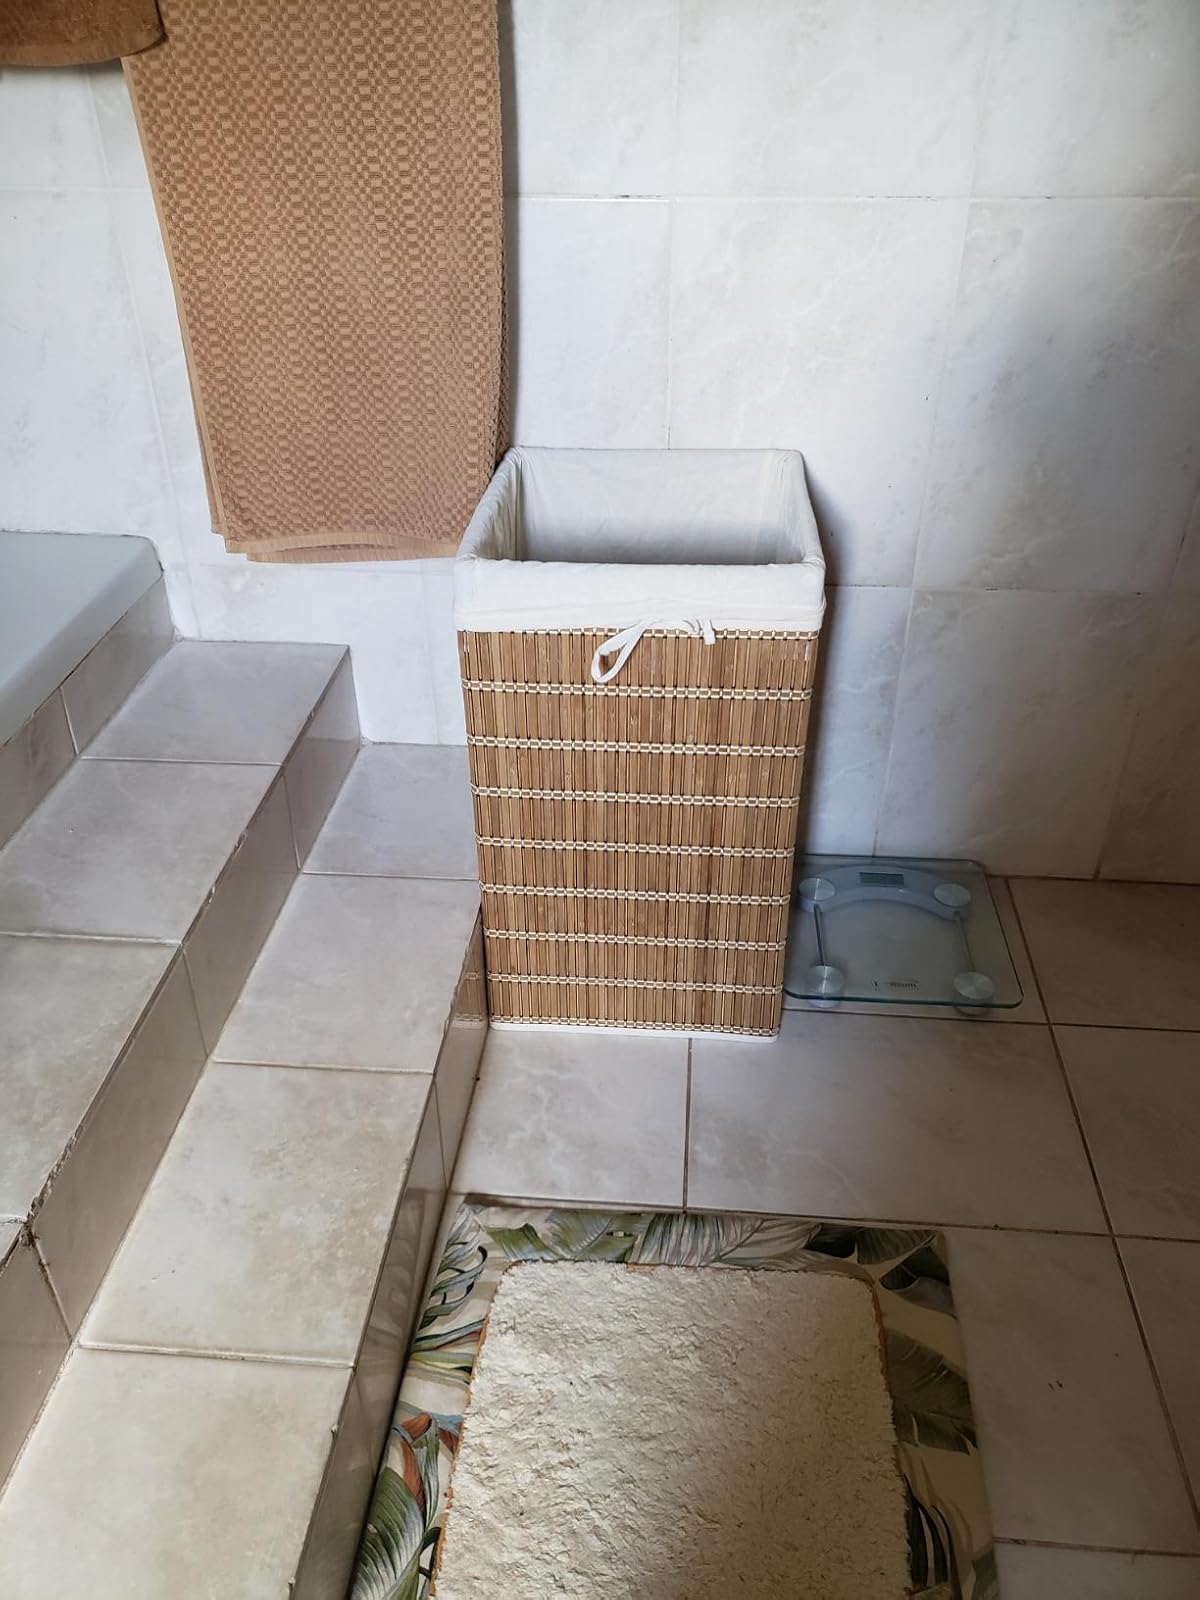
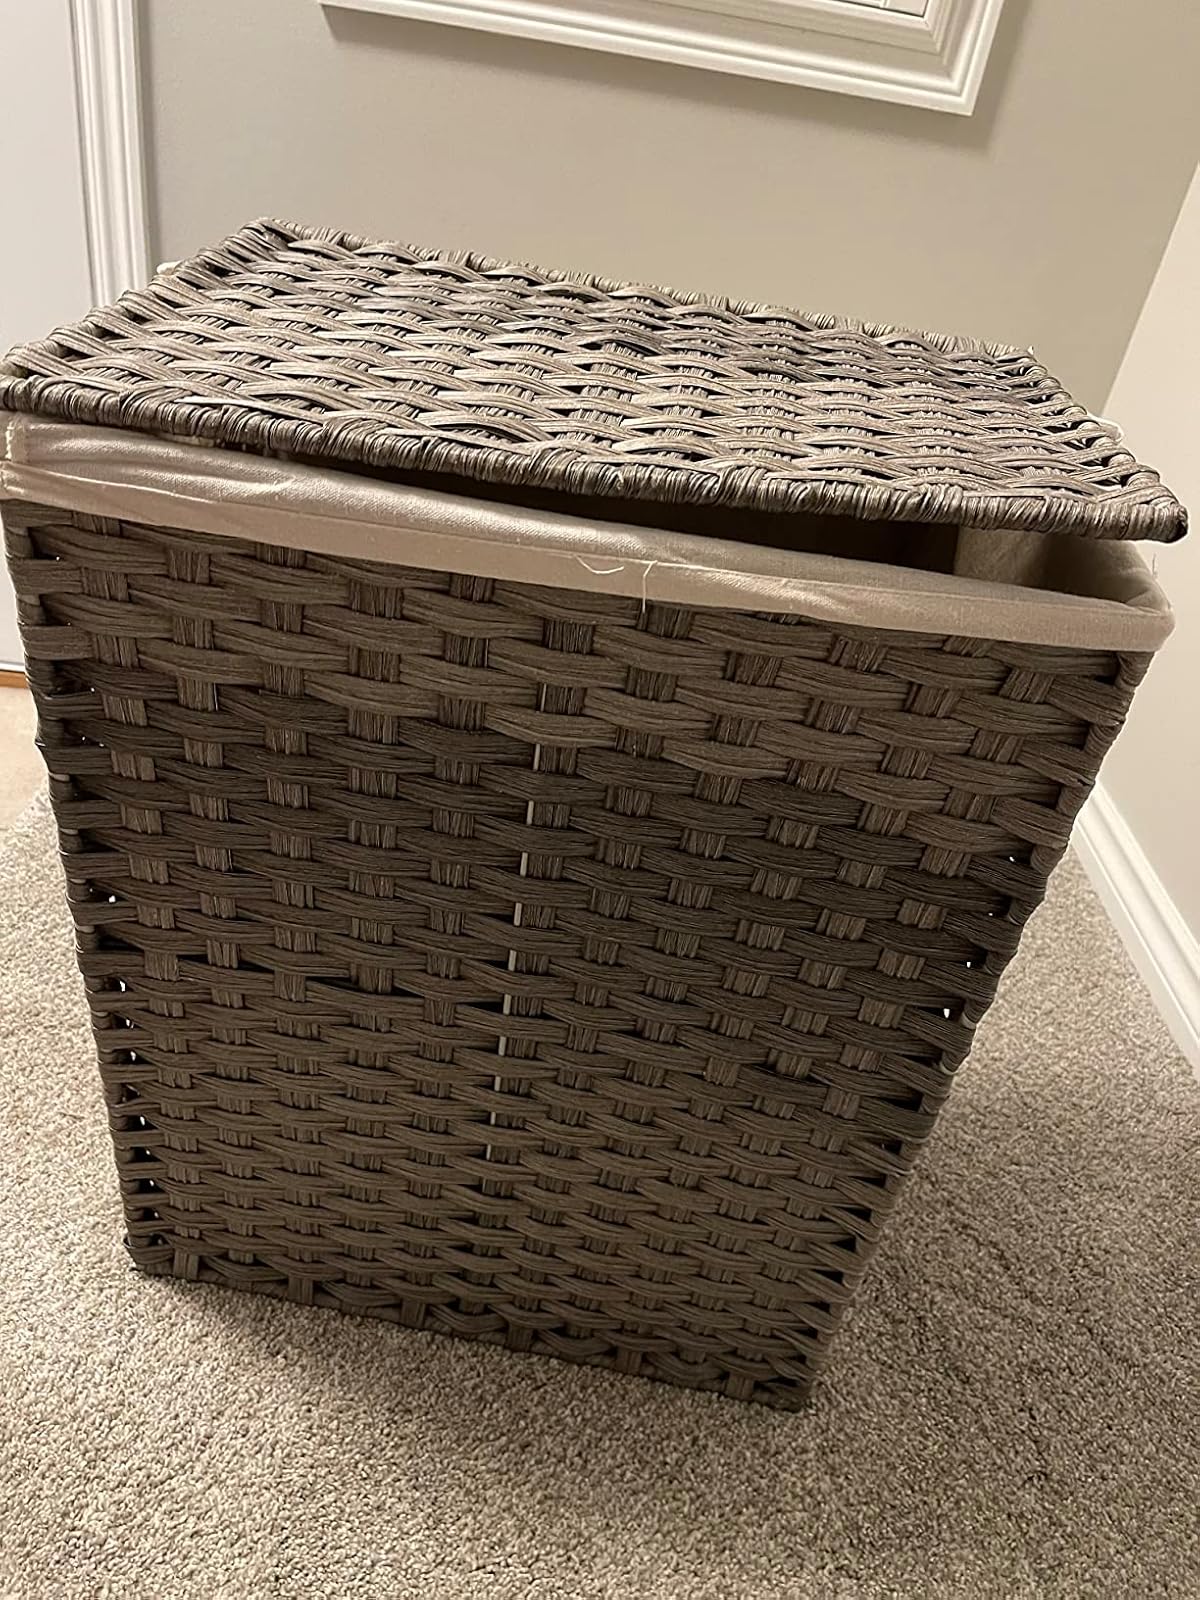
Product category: items_hamper
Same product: no